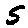
Label: 5